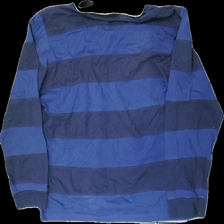
View: back
Type: Top
Category: Men
Brand: Not in the list
Brand text on label: Cargo
Colors: Blue
Material: 100% cotton
Pattern: Striped
Cut: Regular
Size: XL
Season: All
Stains: Minor
Damage: frayed edges
Damage location: bottom right
Damage 2: frayed edges
Damage 2 location: bottom left
Price range: <50
Recommended usage: Recycle
Comment: Yellow collar